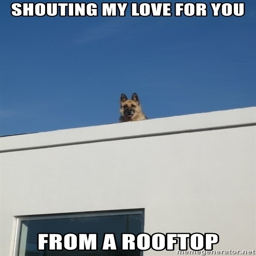
person - shouting my love for you from a rooftop